Juno Award for Album of the Year

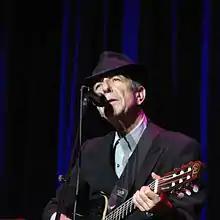
Singer Leonard Cohen received this award in 2015 and 2017.

The Juno Award for Album of the Year is an annual award presented by the Canadian Academy of Recording Arts and Sciences for the best album released in Canada. It has been awarded since 1975, though it was the award for Best Selling Album from 1975 to 1979. From 1999 to 2002, it was awarded under the name of Best Album. The award goes to the artist.